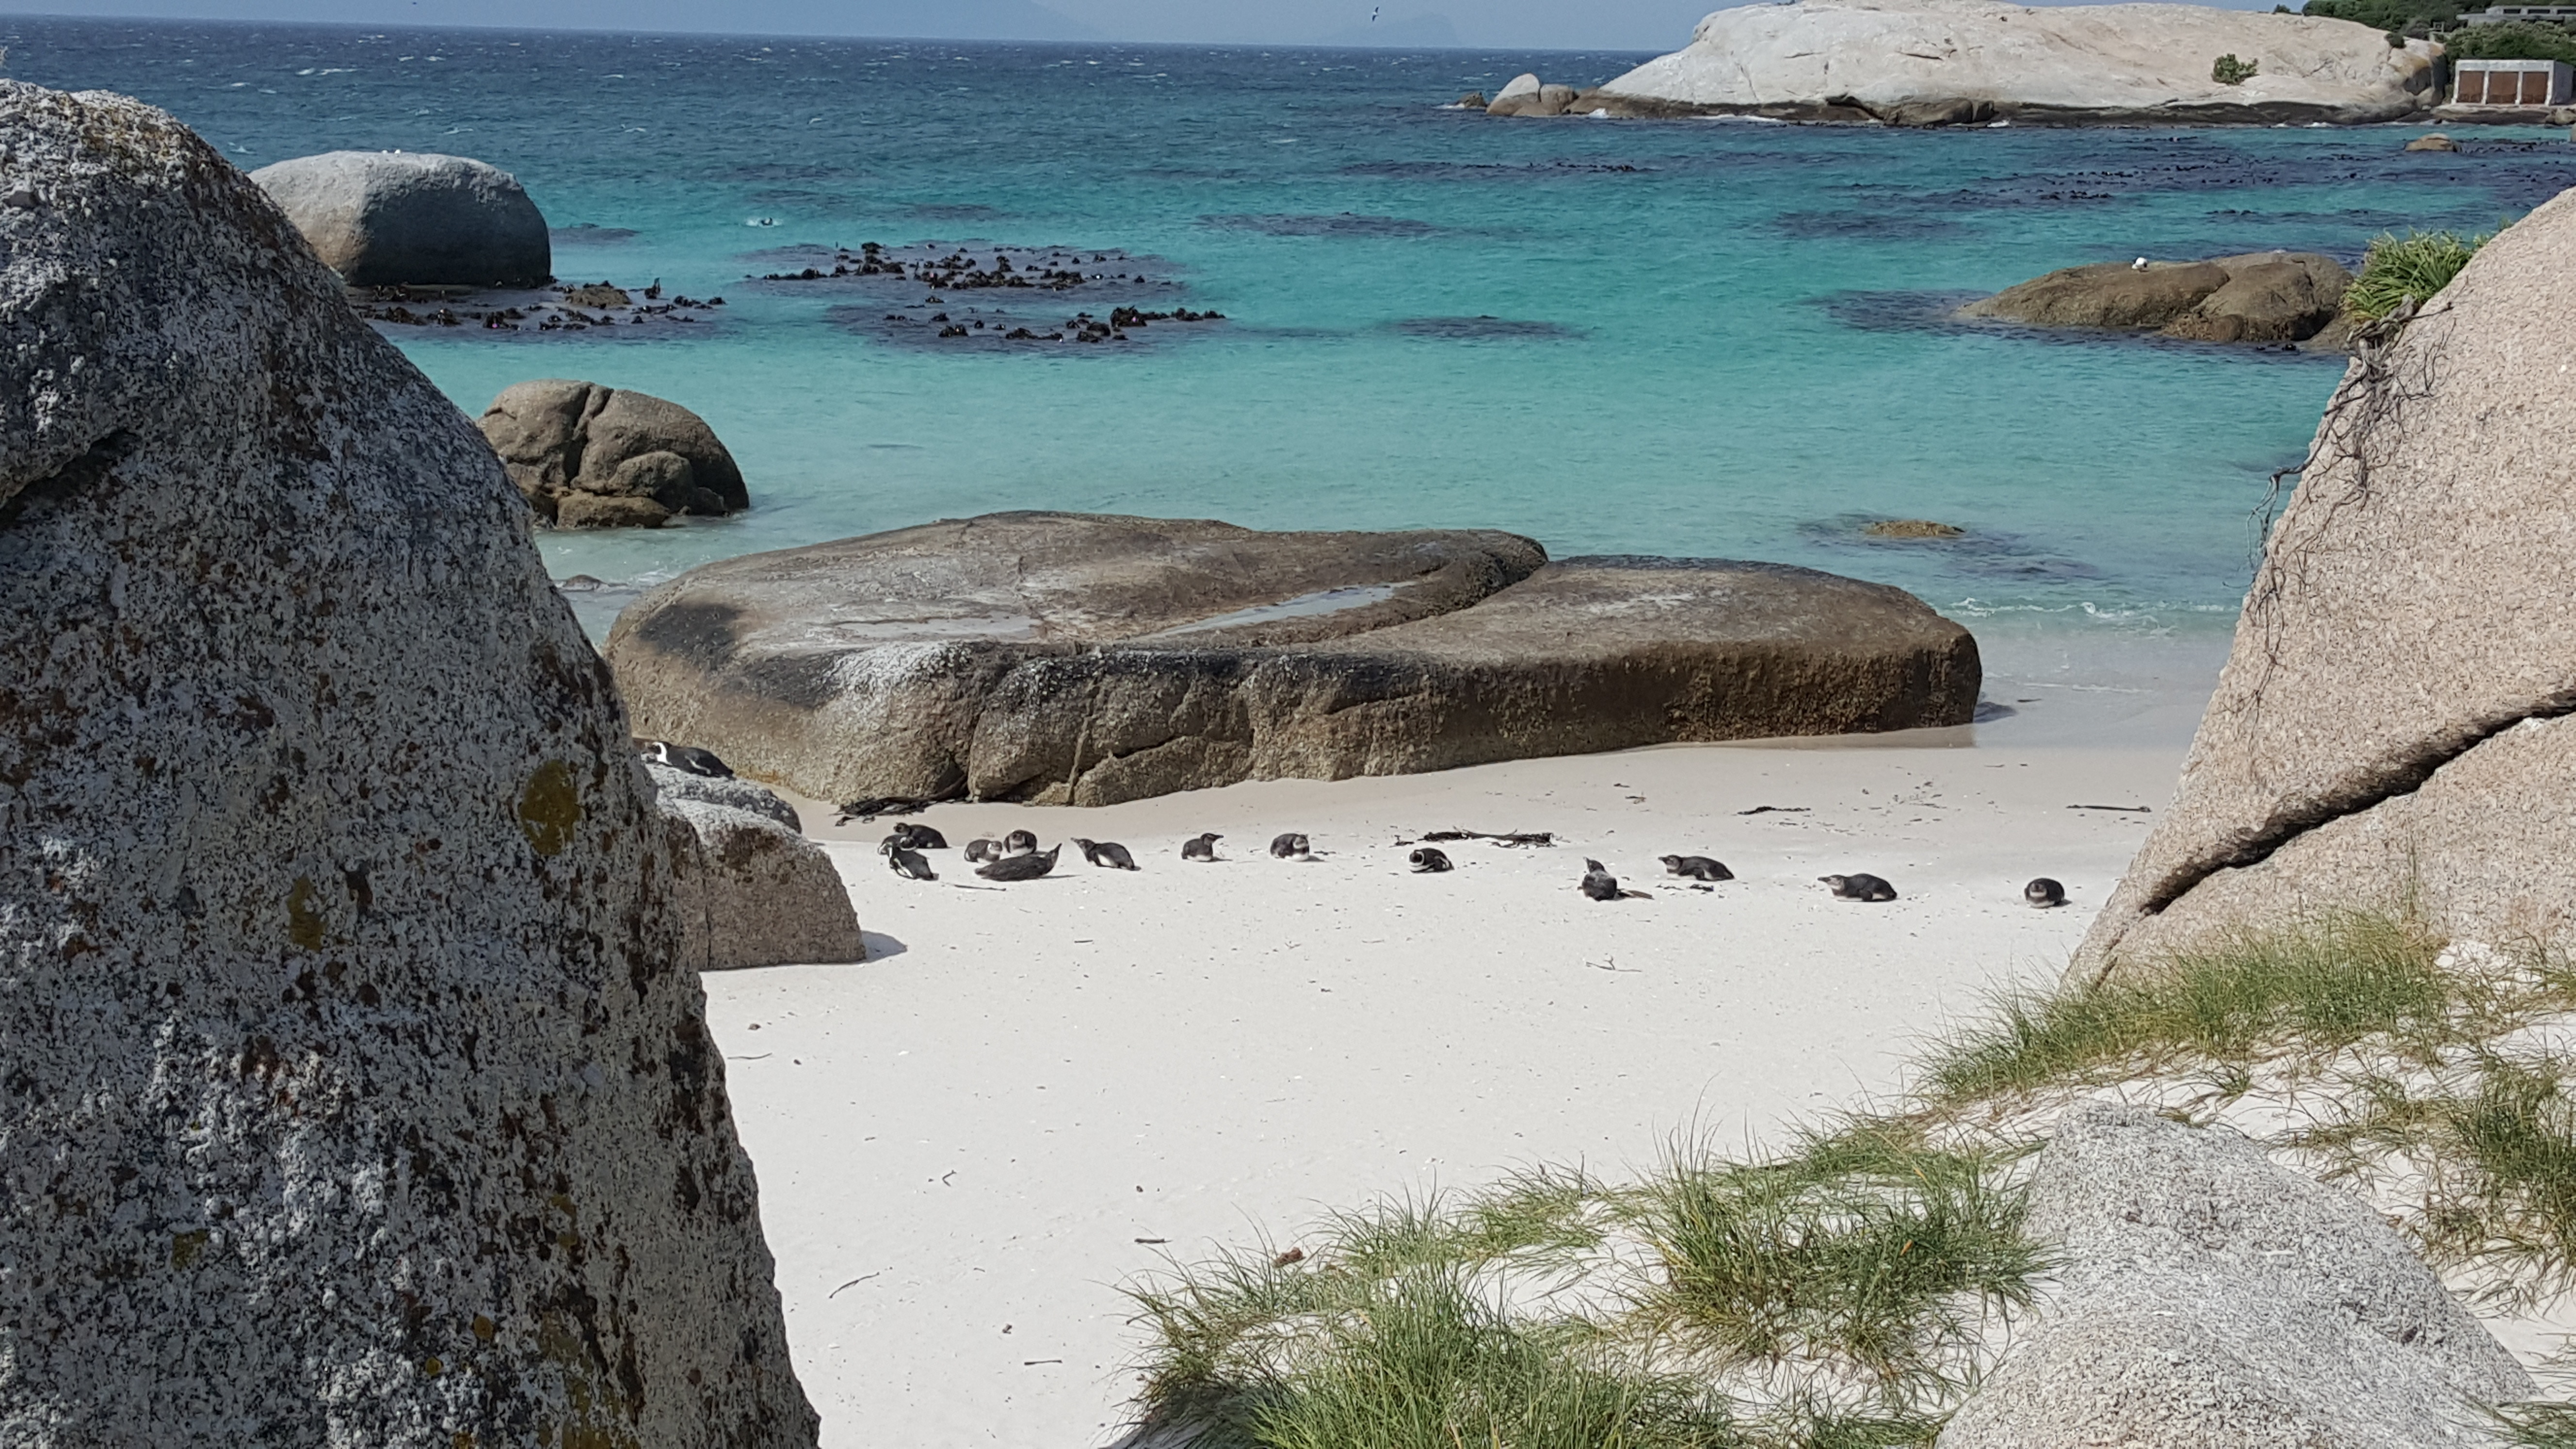
beach, sea, coast, water, nature, sand, rock, ocean, shore, wave, coastal, seabird, vacation, cliff, wildlife, cove, africa, bay, terrain, penguin, birds, geology, marine, endangered, boulders, birdwatching, cape, south africa, cape town, boulders beach